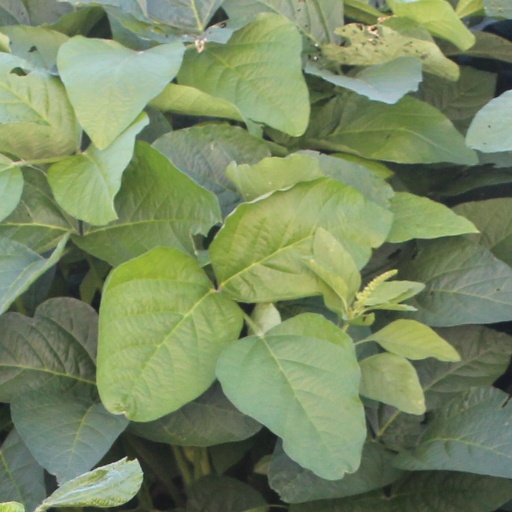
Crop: soybean